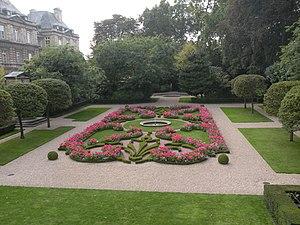
jardin du Petit Luxembourg
Le Petit Luxembourg ou hôtel de la Présidence est la résidence du président du Sénat français depuis 1825. Il est contigu au palais du Luxembourg dans le 6ᵉ arrondissement de Paris, à l'ouest de ce dernier, rue de Vaugirard.